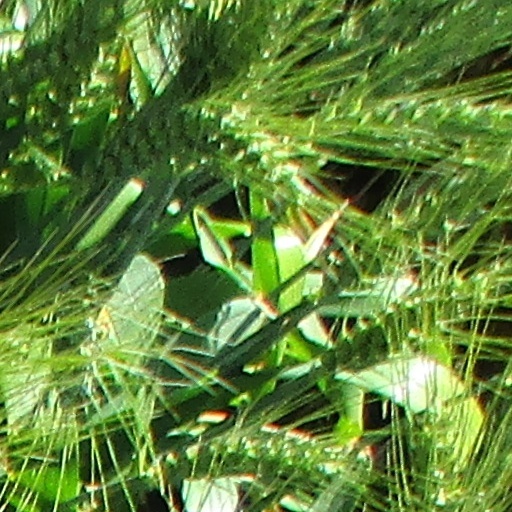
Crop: wheat